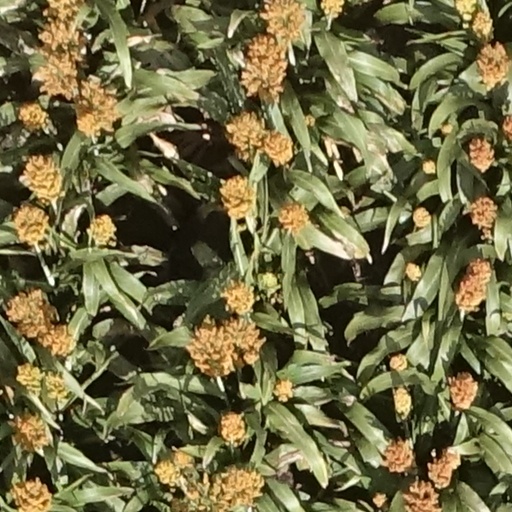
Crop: sorghum